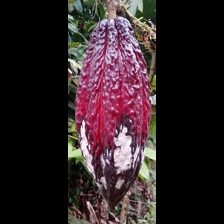
Label: moniliophthora